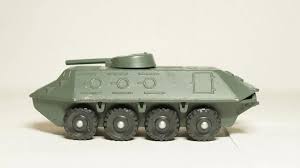
Label: BTR-60